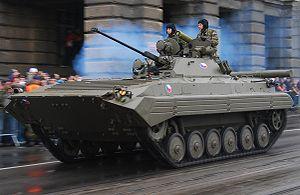
Le véhicule de combat d'infanterie est un véhicule blindé destiné à transporter l'infanterie sur le champ de bataille et à lui fournir un soutien opérationnel au combat.